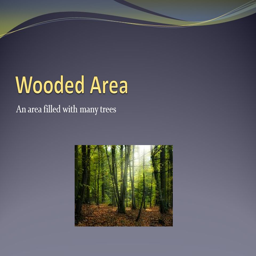
an area filled with many trees